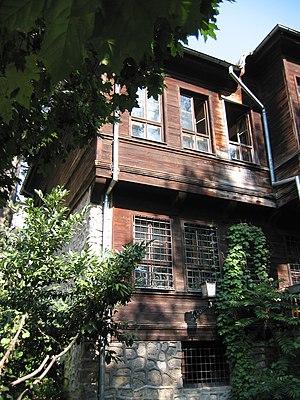
Varna est une ville de l'est de la Bulgarie, au bord de la mer Noire. Deuxième ville du pays par sa population, elle compte 395 488 habitants au recensement de 2018.